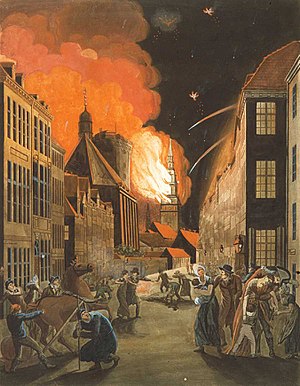
Brandskatning
København brænder, maleri fra 1807 af C. W. Eckersberg. Billedet forestiller Københavns bombardement og kan passende vise hvad, borgerne kunne undgå ved at lade sig brandskatte
Brandskatning var i tidligere tider en almindelig foreteelse under krig gående ud på, at en hær, der trængte ind i et fremmed land, stillede den bosatte befolkning krav om en ydelse for at undgå, at deres hjem blev plyndrede og afbrændte. Brandskatning ansås i middelalderen og senere som en legitim krigshandling. Princippet var, at den indtrængende hær ved sin ankomst officielt tilkendegav sit brandskatningskrav. En særlig forvalter, brandmesteren, som fik hjælp af brandknægte, skulle indkræve brandskatten. Hvis denne ikke blev betalt, havde han til opgave at forestå stadens afbrænding. Brandskatning var således en måde reelt at finansiere krigsvirksomheden på. Berygtet i denne sammenhæng er den böhmiske adelsmand Albrecht von Wallenstein, hertug af Friedland, der dels oprettede sin egen marodørhær, hvormed han blandt andet på vegne af den tyske kejser trængte ind i Holsten i 1625 mod Christian 4., dels gjorde brandskatning til fast led i sin krigsføring.